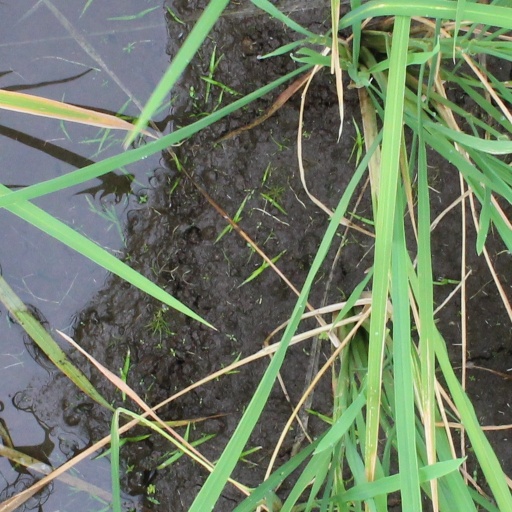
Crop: rice